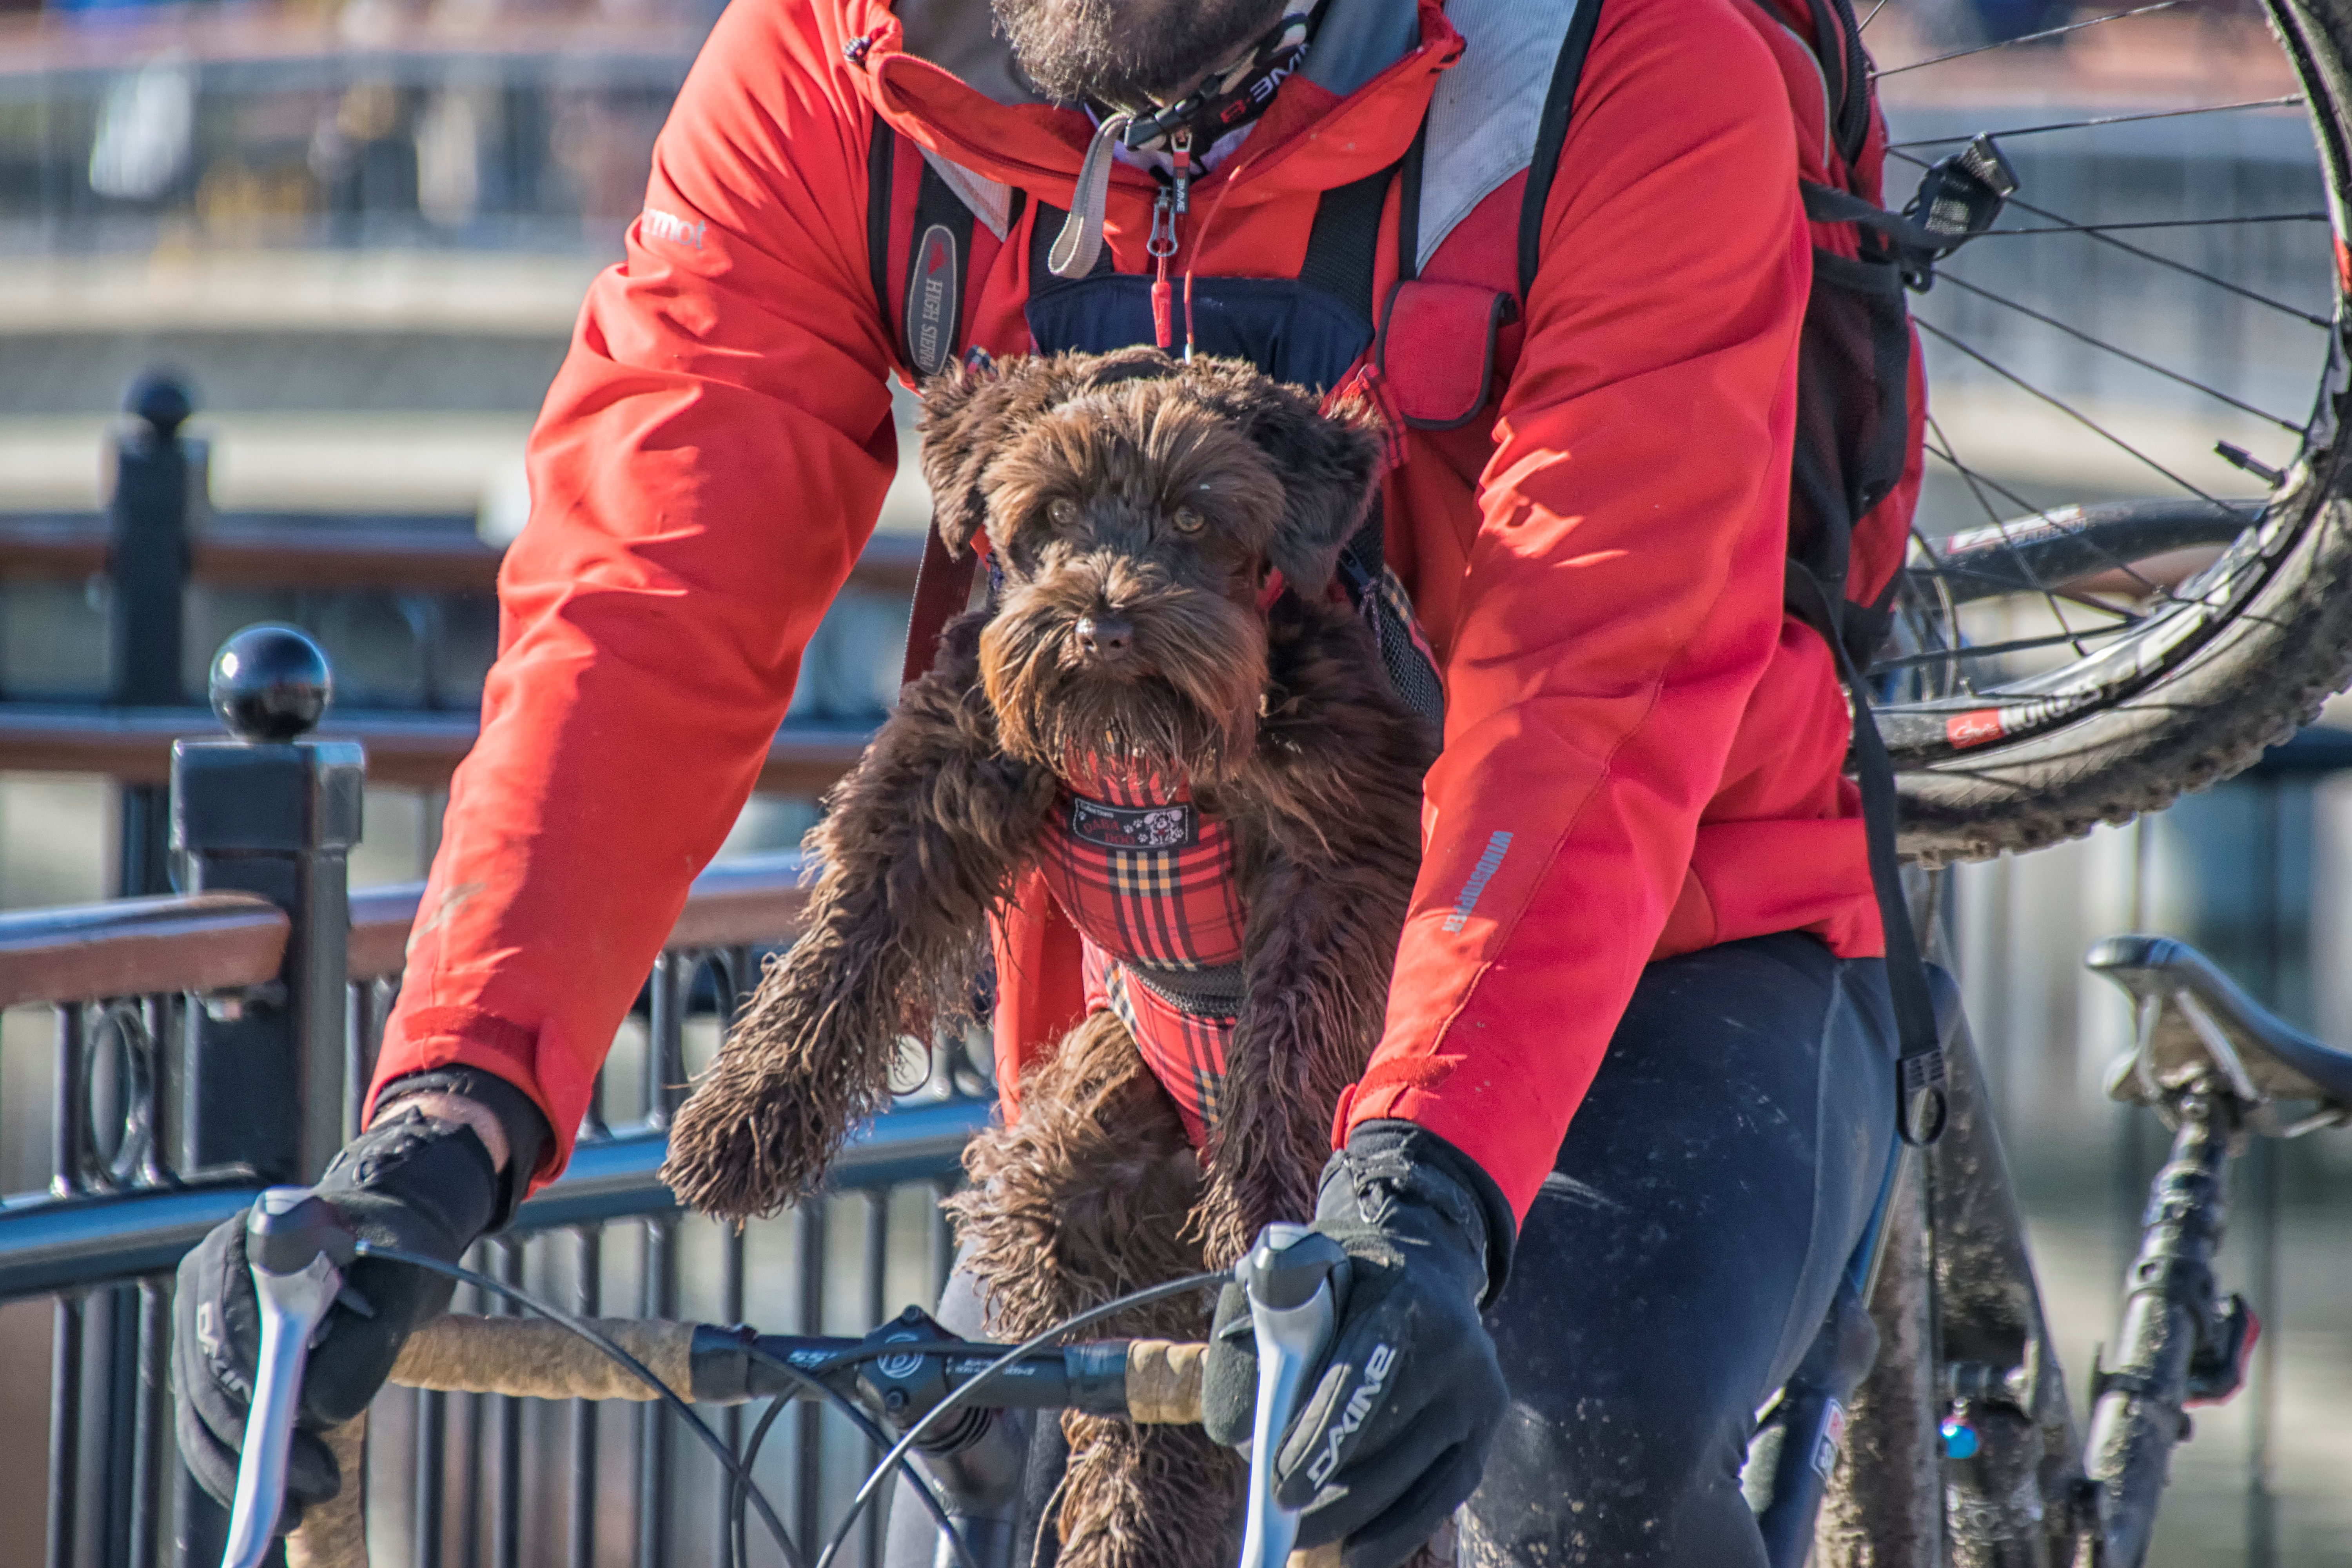
person, bicycle, vehicle, sports equipment, mountain bike, cycling, sports, canada, quebec, personne, sherbrooke, cycle sport, cyclo cross, bicycle racing